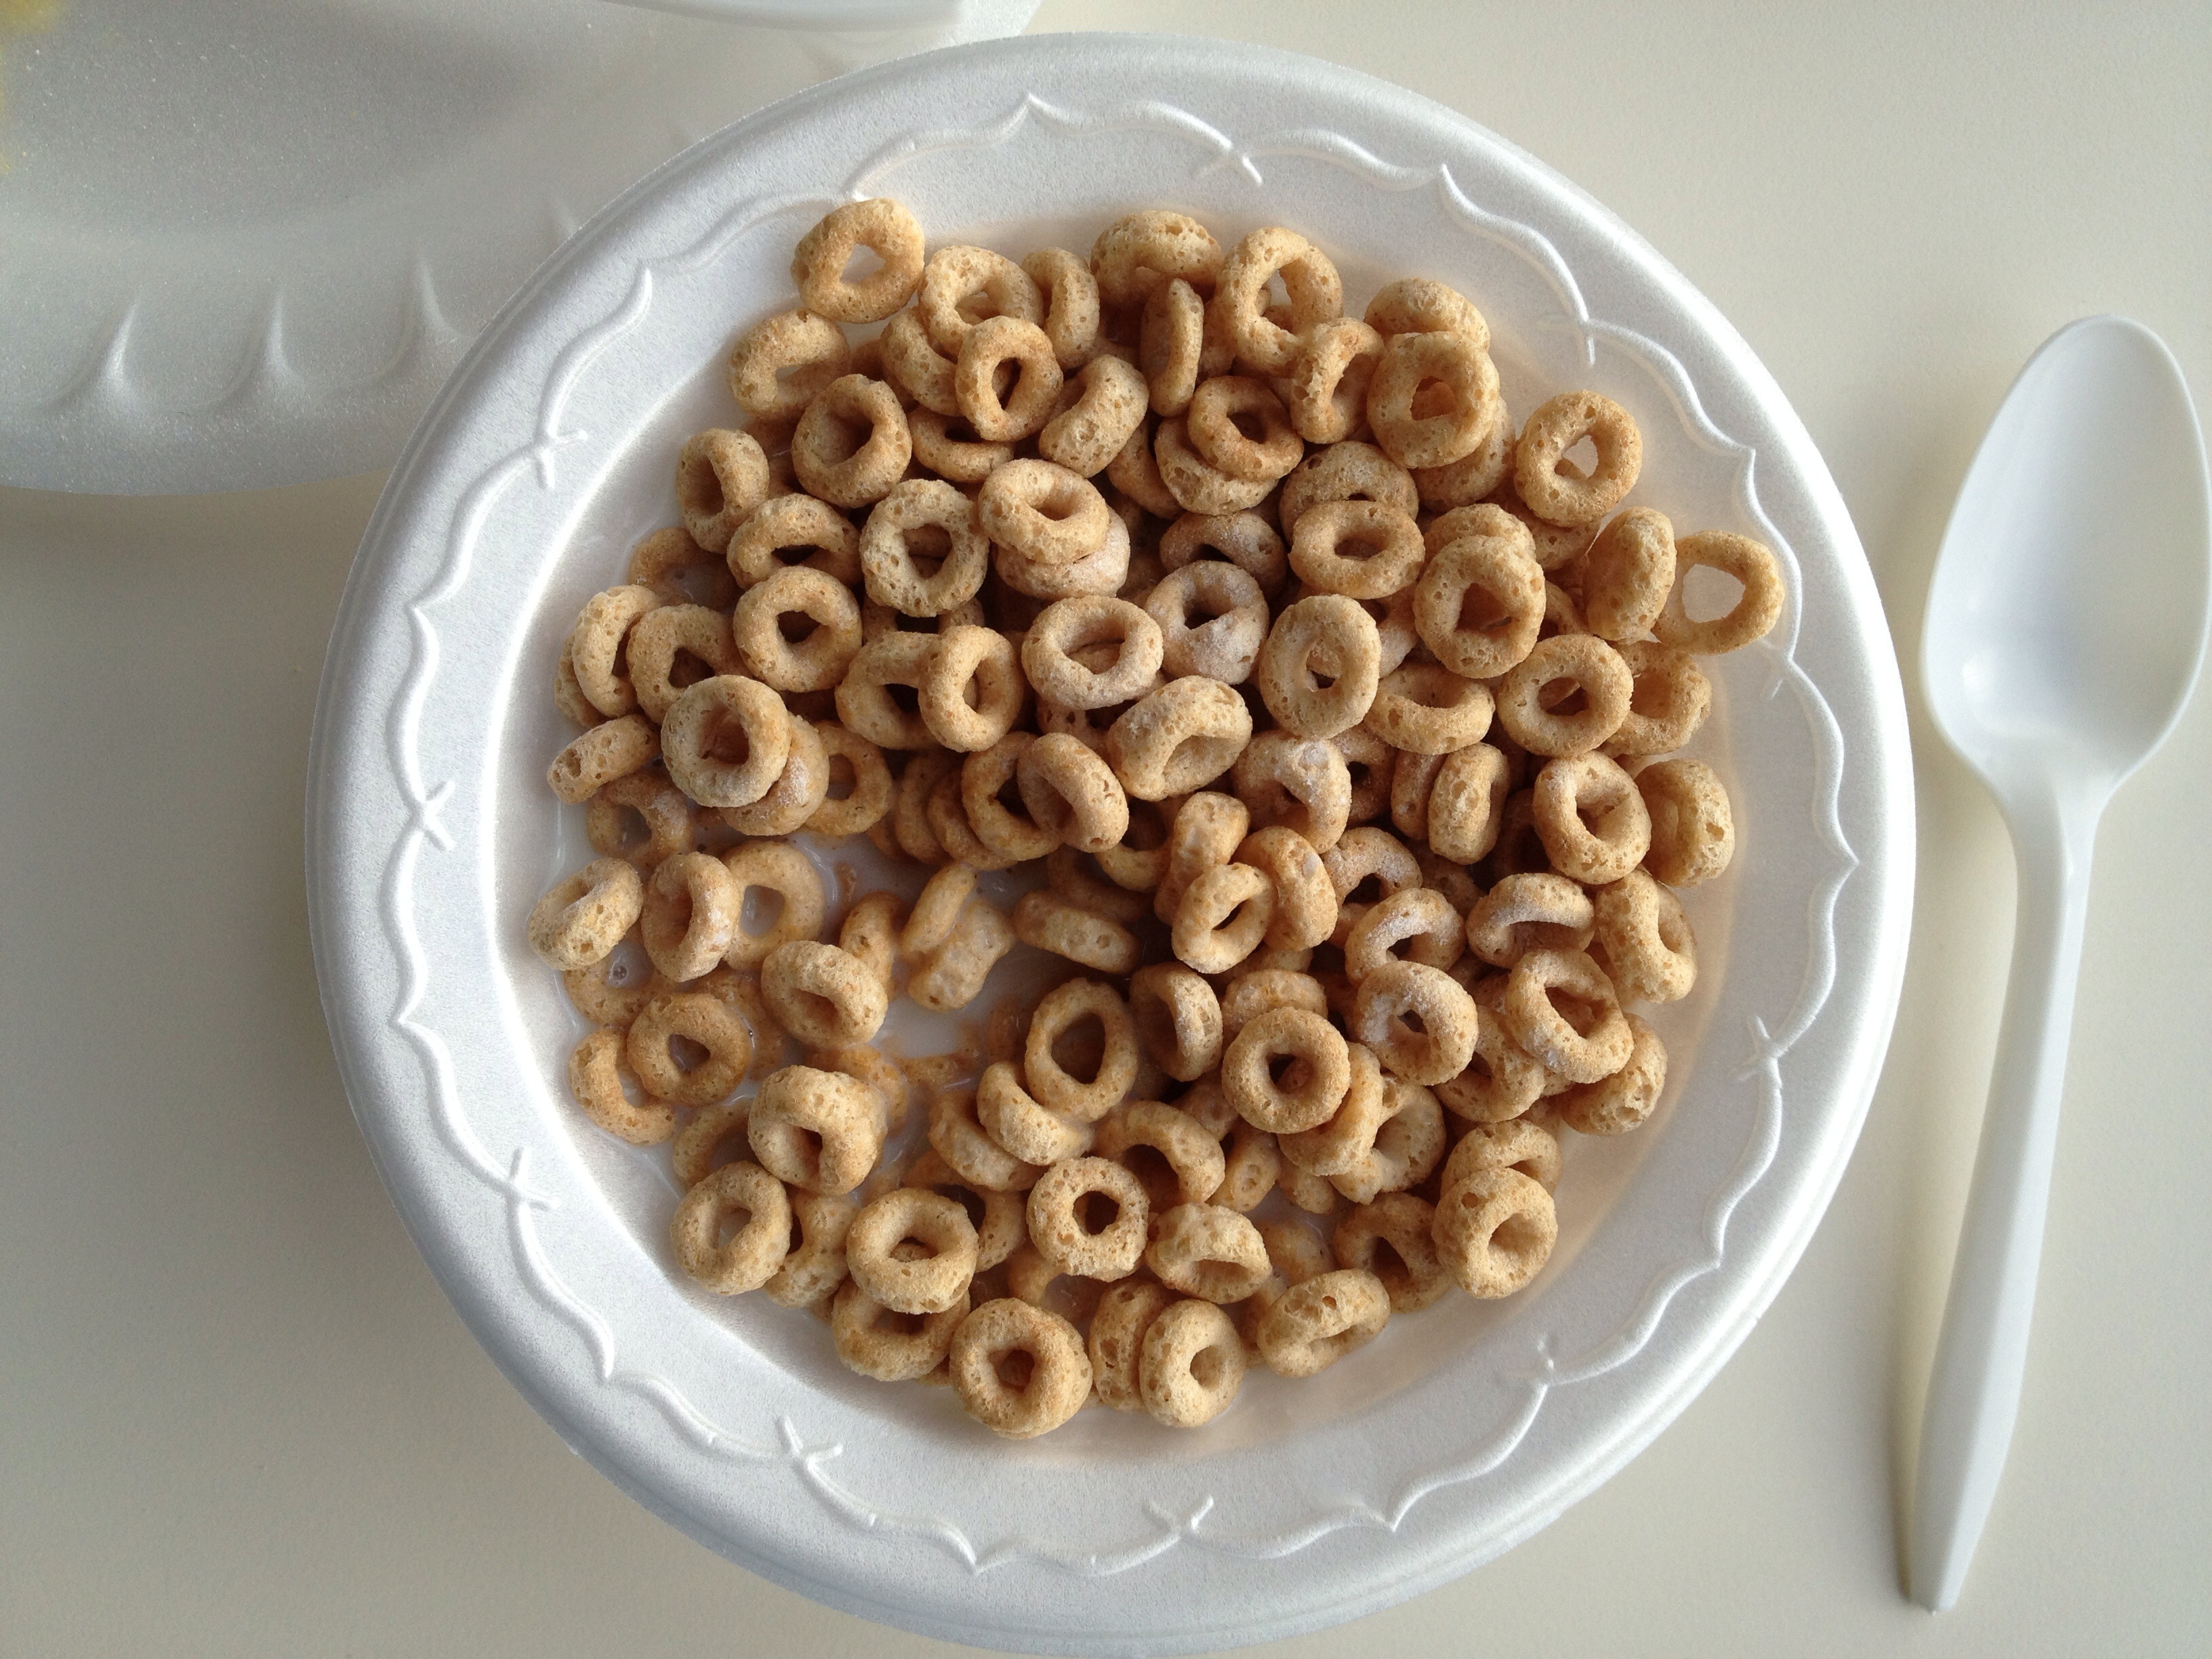
dish, meal, food, produce, breakfast, dessert, cuisine, praline, snack food